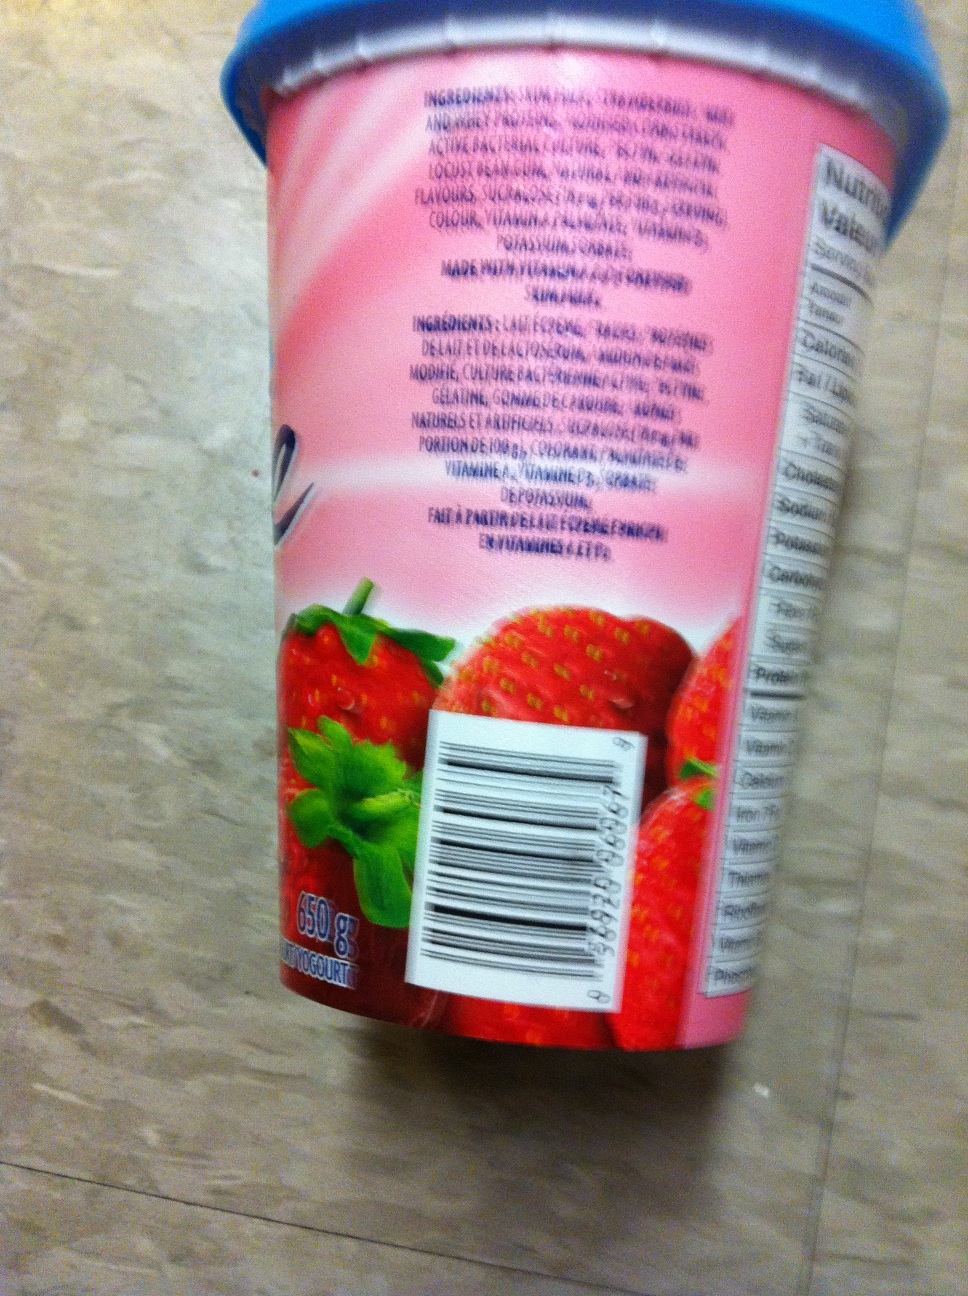Question: What is the expiry date on this yogurt?
Answer: unanswerable